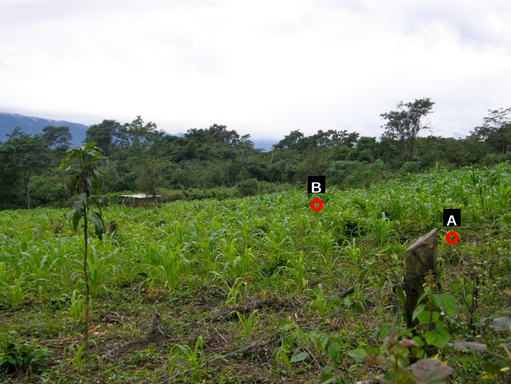
Question: Two points are circled on the image, labeled by A and B beside each circle. Which point is closer to the camera?
Select from the following choices.
(A) A is closer
(B) B is closer
Answer: A